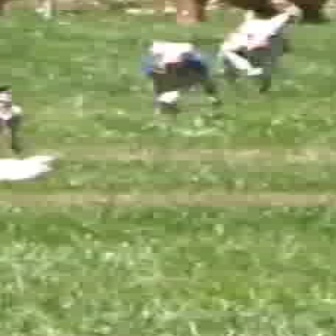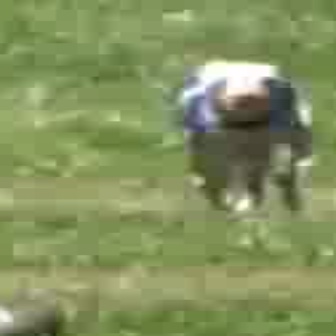
  Please identify the target specified by the bounding box [142,37,222,116] in the first image and locate it in the second image. Return the coordinates in [x_min,y_min,x_max,y_max] format.
Answer: [164,57,321,215]